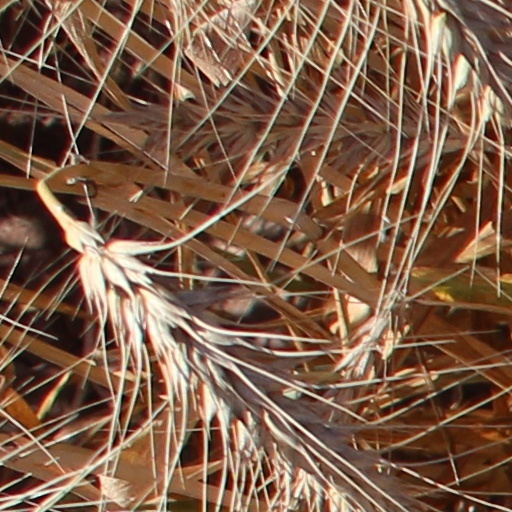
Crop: wheat